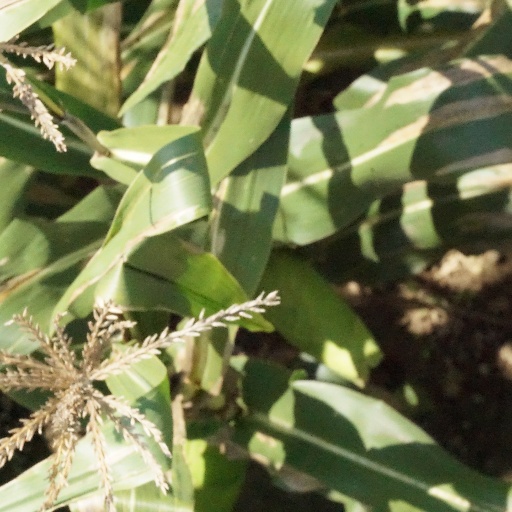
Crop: maize; corn